Astrophysical X-ray source

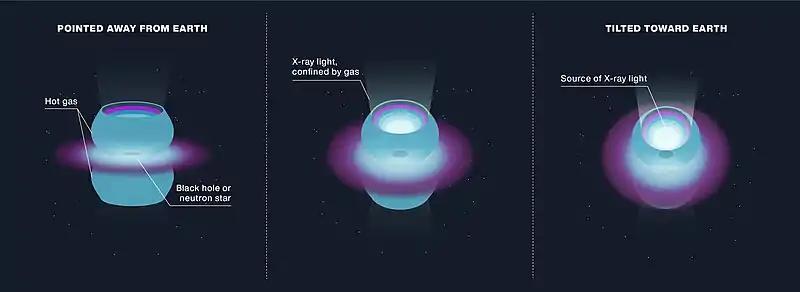

Pictor A is a galaxy that may have a black hole at its center which has emitted magnetized gas at extremely high speed. The bright spot at the right in the image is the head of the jet. As it plows into the tenuous gas of intergalactic space, it emits X-rays. Pictor A is X-ray source designated H 0517-456 and 3U 0510-44.